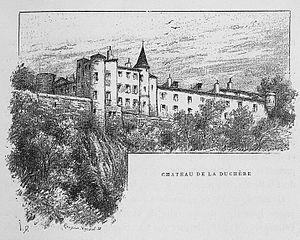
Aux environs de Lyon / Monsieur Josse
Le château de La Duchère est un château du XIVᵉ siècle, détruit dans les années 1970 lors de la fondation du quartier de La Duchère à Lyon.
La Duchère est un quartier de Lyon d'environ 120 hectares situé dans le 9ᵉ arrondissement. Le quartier de La Duchère, situé sur la 3ᵉ colline de Lyon en termes d'altitude, domine la Saône en formant le plateau de l'Ouest Lyonnais. Le quartier est souvent défini comme étant la troisième colline de Lyon, après Fourvière et La Croix-Rousse.